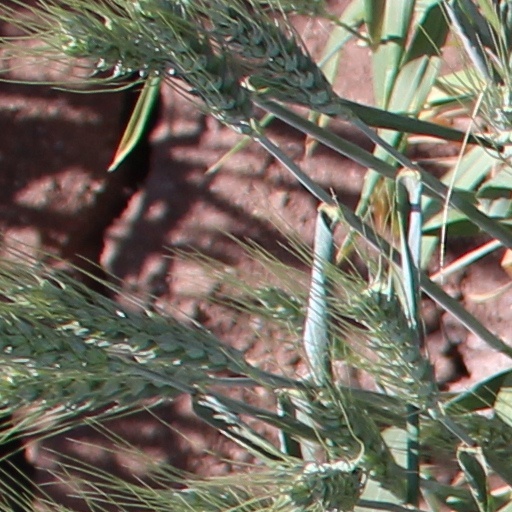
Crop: wheat